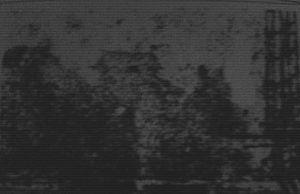
Le domaine de Sekiyado est un domaine féodal japonais de l'époque d'Edo situé dans la province de Shimōsa, la partie nord de l'actuelle préfecture de Chiba. Son quartier général se trouve au château de Sekiyado dans ce qui est à présent la ville de Noda.